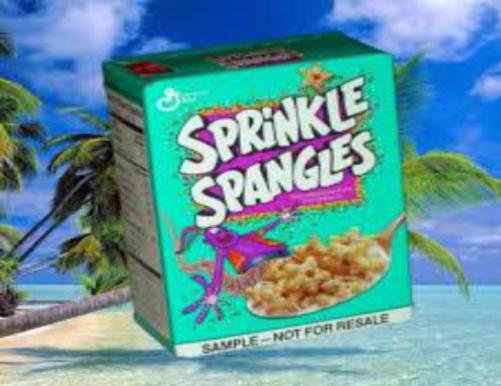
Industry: Food